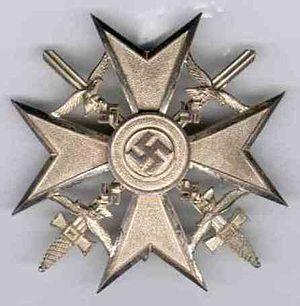
La croix d'Espagne est une décoration militaire allemande du Troisième Reich. Elle fut attribuée aux Allemands qui ont participé à la guerre civile espagnole, combattant pour Franco.